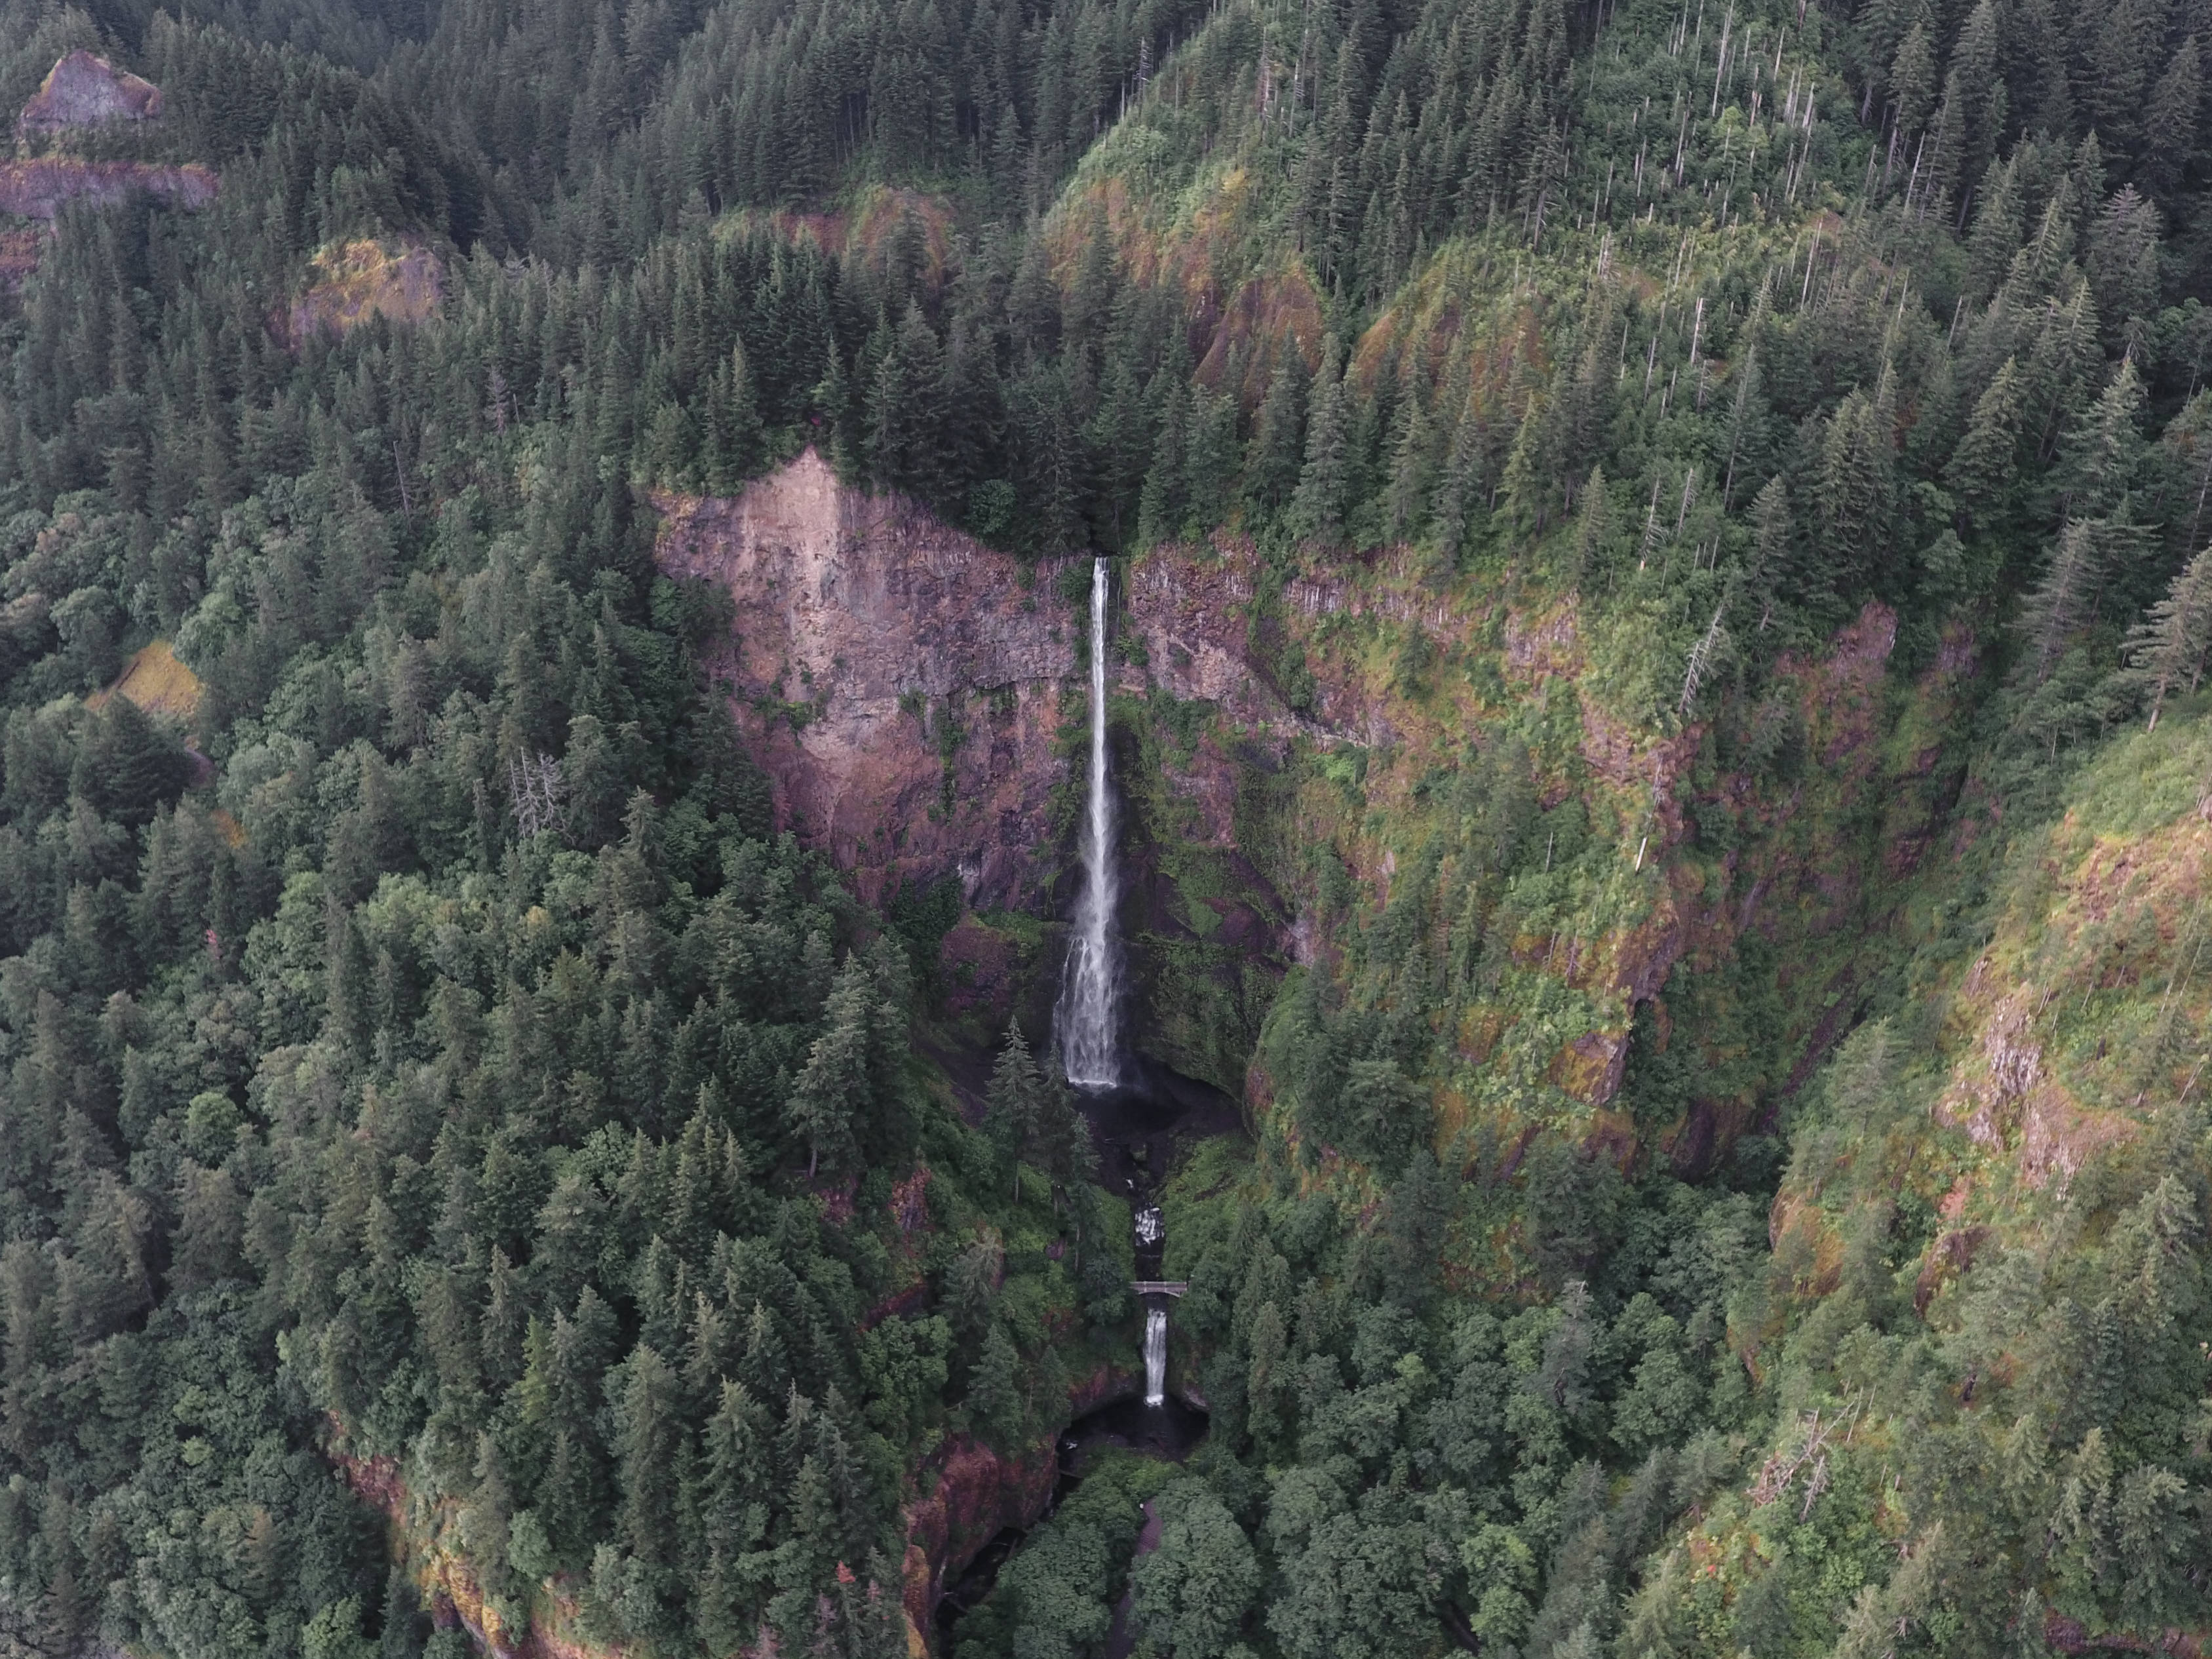
landscape, tree, forest, waterfall, wilderness, mountain, trail, fall, lake, river, mountain range, travel, cliff, foliage, stream, scenic, evergreen, canyon, tourism, terrain, ridge, conifer, trees, outdoors, woods, hills, spruce, daylight, mountains, ravine, habitat, ecosystem, bird's eye view, biome, woody plant, temperate coniferous forest, geological phenomenon